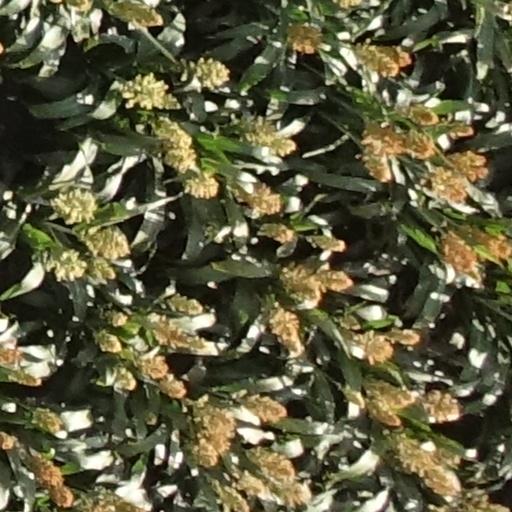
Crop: sorghum